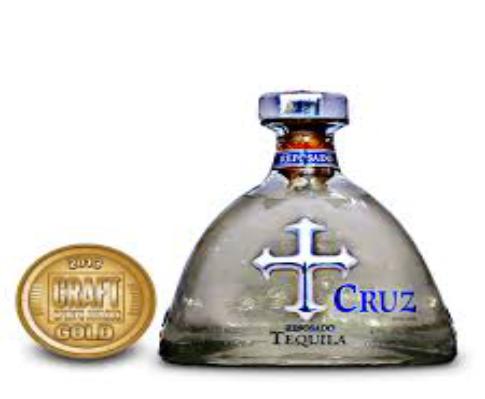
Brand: Cruz Tequila
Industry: Food